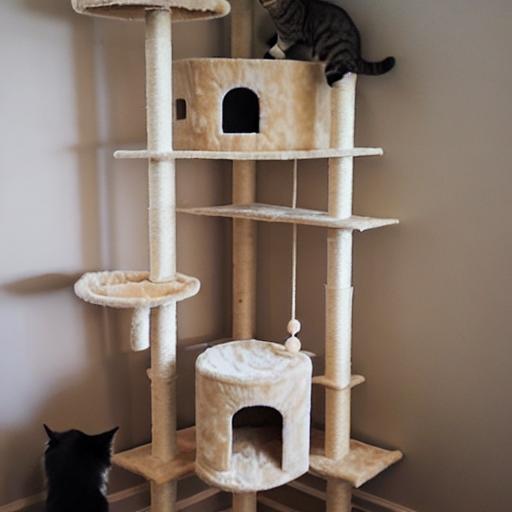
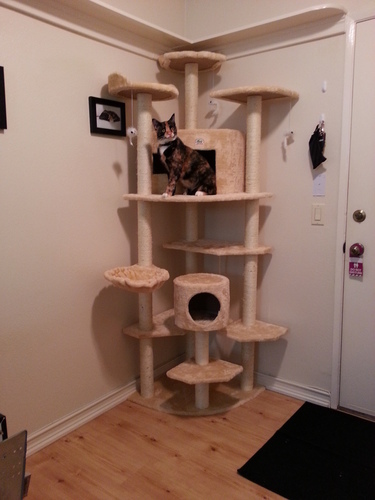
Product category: items_cat tree
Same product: no